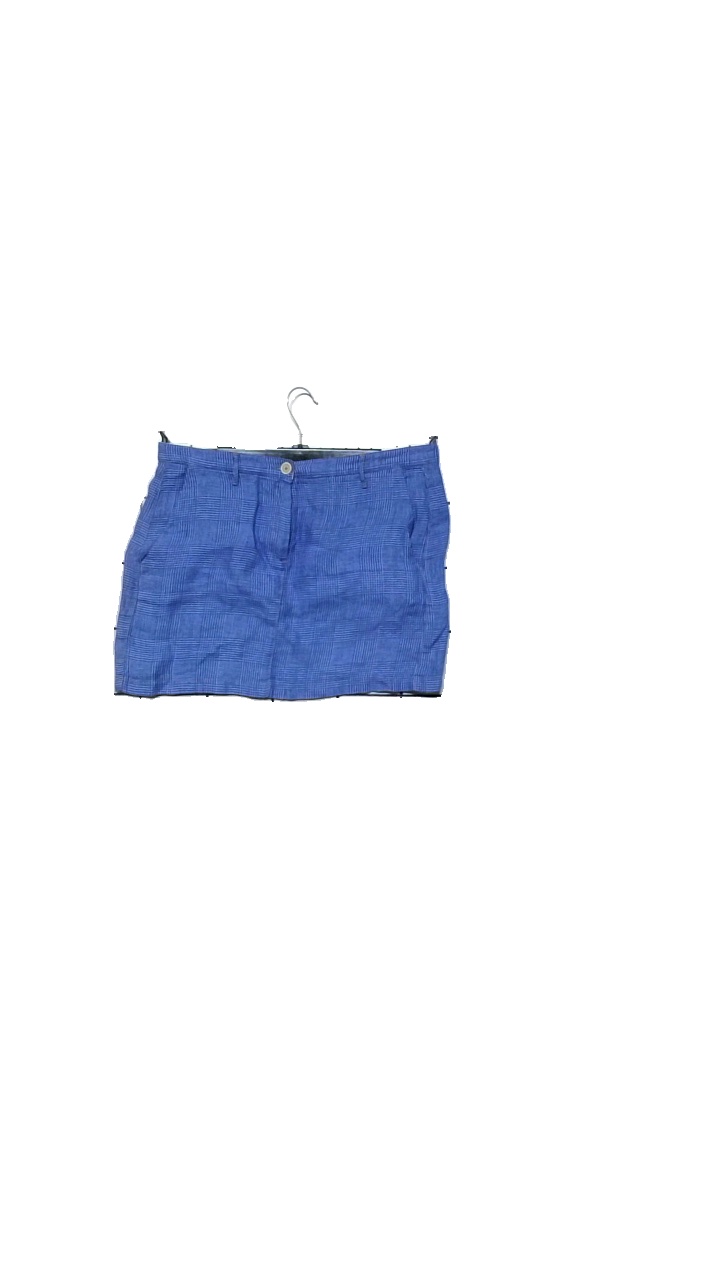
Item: Skirt (Ladies)
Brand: Massimo Alba
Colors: Blue
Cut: Regular
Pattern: Checkered print
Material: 100% lino-flax
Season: All
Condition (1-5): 4
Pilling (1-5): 4
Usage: Reuse
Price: <50